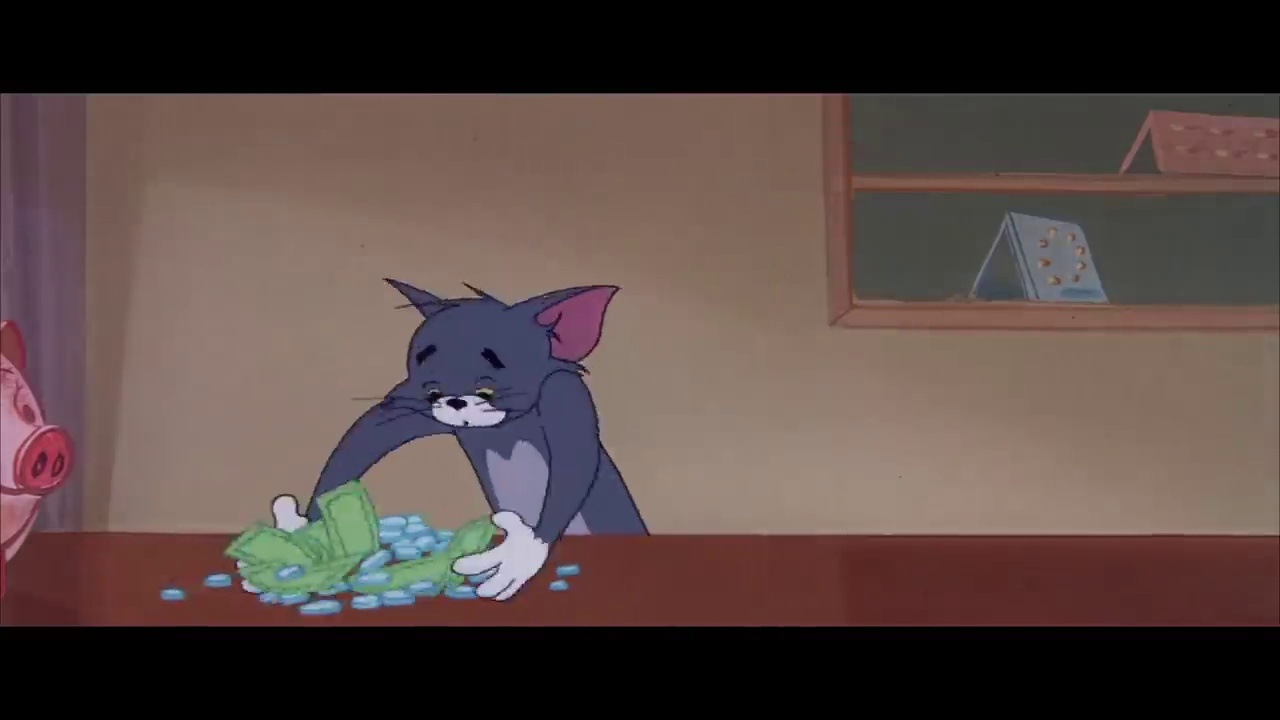
Portrait style: Cartoon Portrait